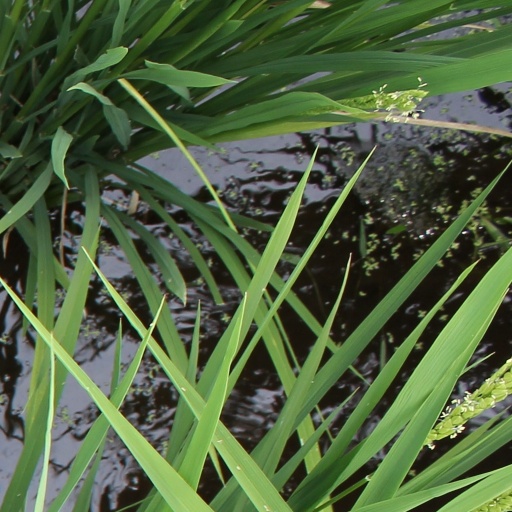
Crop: rice